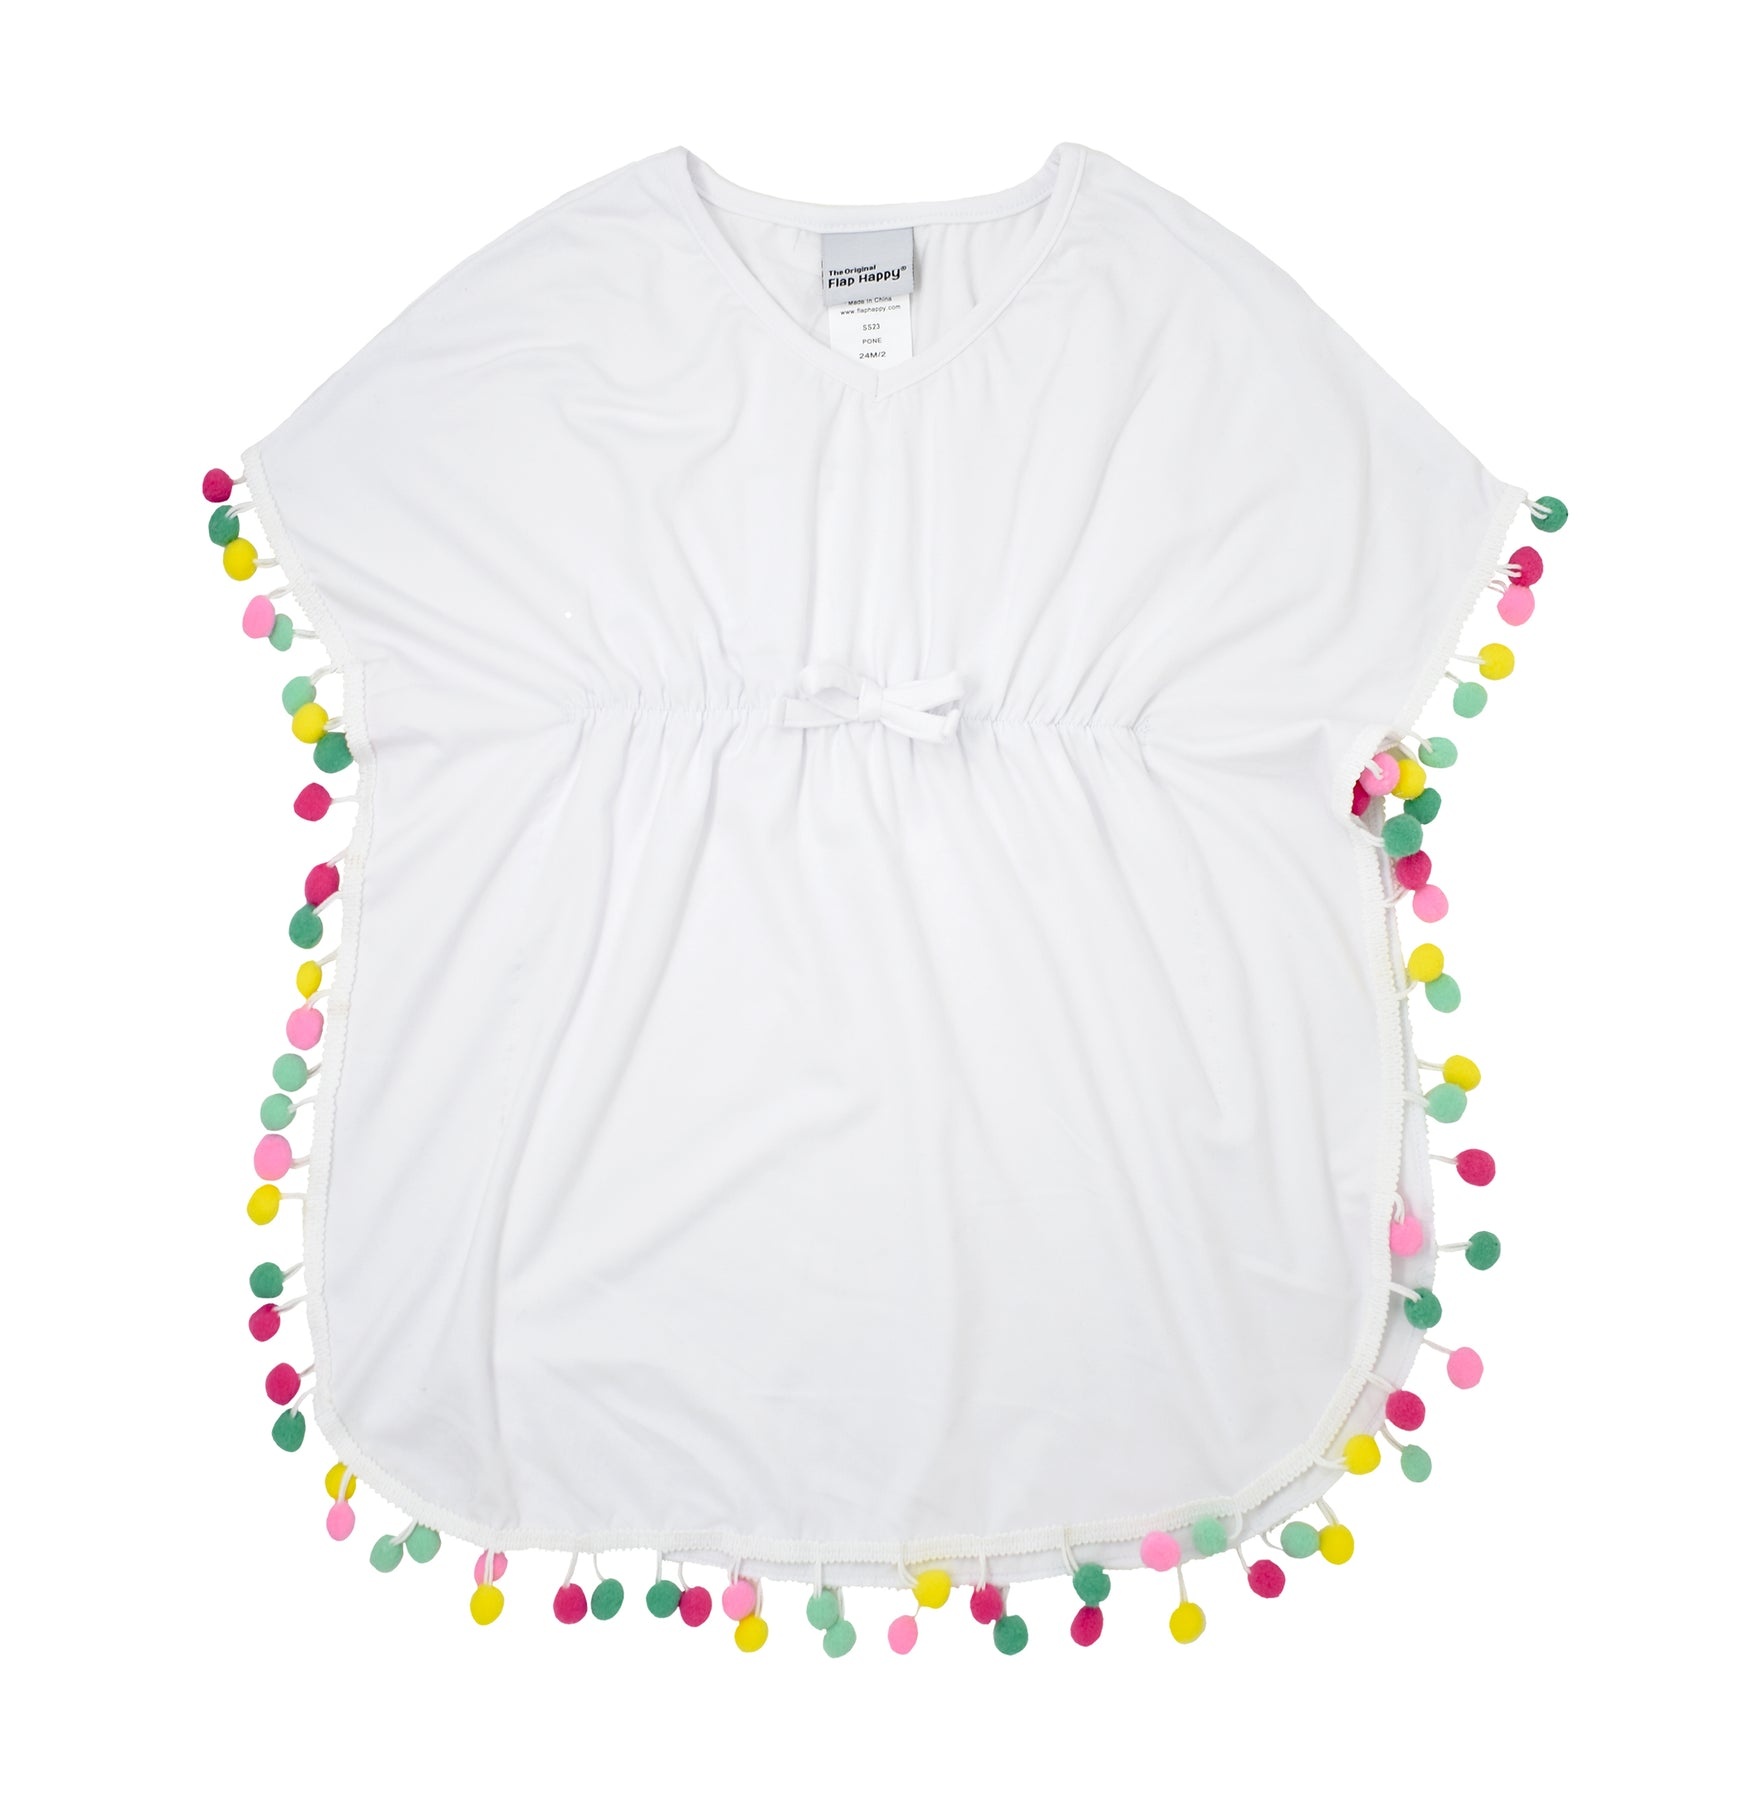
FLAP HAPPY NIÑA VESTIDO DE BAÑO WHITE
Brand: Flap Happy
Flap Happy Niña Vestido De Baño White Vestido playero Kaia con protección solar UPF 50+: tu pequeña estará cómoda y linda en tu próximo viaje familiar a la playa o salida a la piscina con nuestro vestido playero con triple cepillado UPF 50+. Este vestido playero súper lindo presenta nuestros estampados coloridos con filas de pompones blancos a ambos lados para un look único y adorable que a tu pequeña le encantará. Con cuello en V y mangas cortas de corte relajado, este vestido playero para niñas pequeñas está hecho de 92 % poliéster cepillado y 8 % elastano para brindar suavidad y comodidad contra su piel. Perfecto para mezclar y combinar con su ropa de baño para muchos looks dulces de verano, este vestido playero seguramente se convertirá en uno de los favoritos para todos los días soleados. Fabricación: 92% poliéster, 8% elastano Instrucciones de cuidado: Lavar a máquina con agua fría.
Category: Apparel & Accessories > Clothing > Baby & Toddler Clothing > Baby & Toddler Swimwear > Swim Dresses